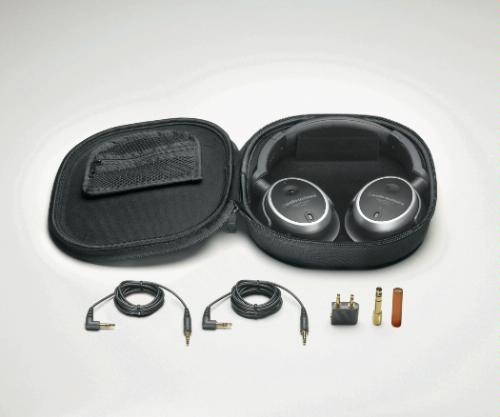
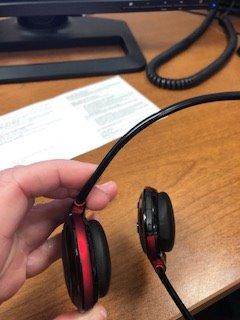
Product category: headphones
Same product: no